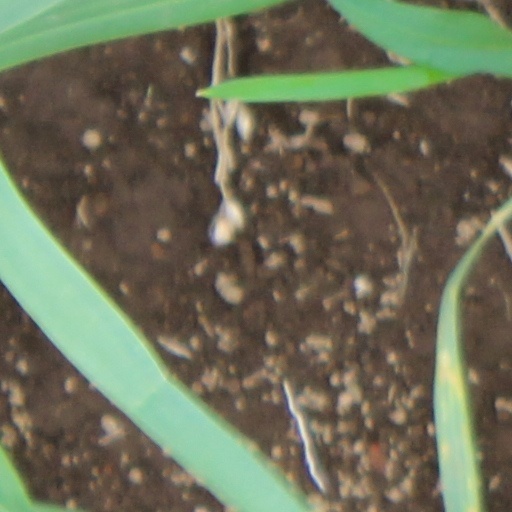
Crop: wheat